Henrietta Edwards

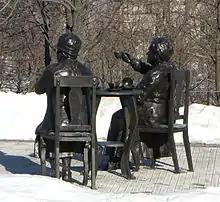
Holding tea cup, Famous Five statue, Parliament Hill, Ottawa

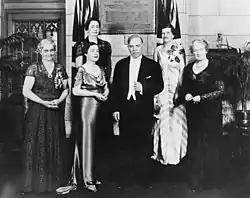
PM W.L. Mackenzie King unveiled a plaque from the Canadian Federation of Business and Professional Women's Clubs honouring Edwards and her colleagues from the Persons Case (1938, Edwards' daughter-in-law at left)

Edwards and her family returned to the Northwest Territories around 1903, where her husband was posted to Fort Macleod as a medical officer to the Blood tribe.